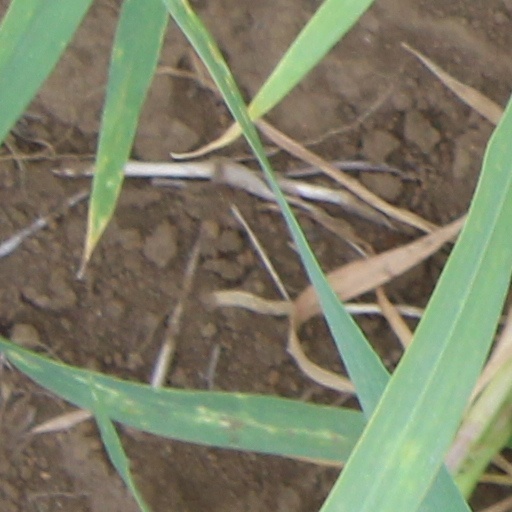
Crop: wheat